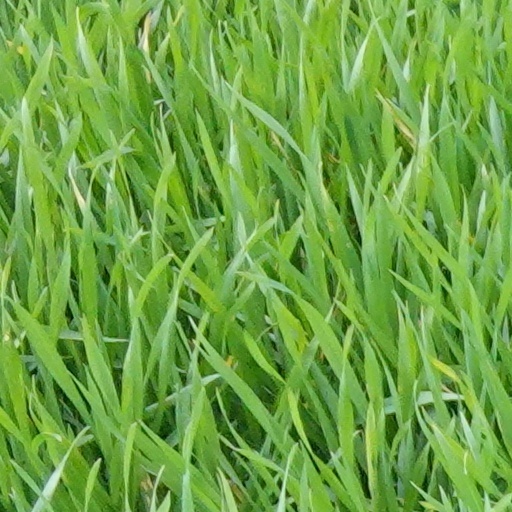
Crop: wheat